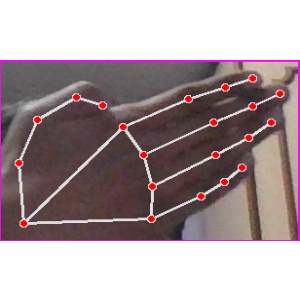
अक्षर: घ